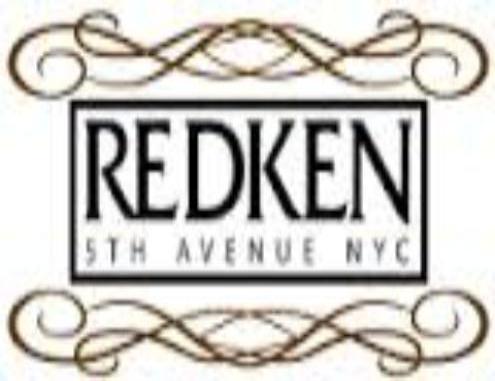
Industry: Necessities